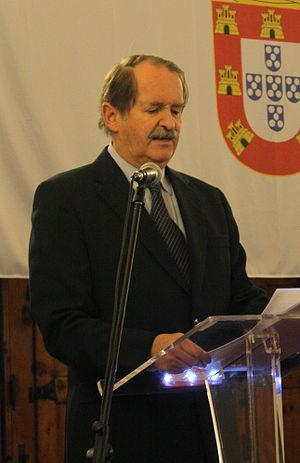
Duarte de Bragança, né le 15 mai 1945 à Berne, qui porte le titre de courtoisie de duc de Bragance, est un prétendant au trône de Portugal, et le chef de la maison de Bragance. Il est le fils aîné d'Duarte de Bragança, duc de Bragance, prétendant migueliste, et de Françoise d'Orléans et Bragance, arrière-petite-fille de l’empereur Pierre II du Brésil. Ses partisans le considèrent comme l'actuel chef de la maison royale de Portugal, en raison de la renonciation de son oncle Miguel de Bragança, duc de Viseu, en 1920.
Cet article donne une liste des prétendants au trône ou héritiers de trônes vacants dans le monde.
Le prince ou la princesse de Beira désigne l’héritier présomptif du prince héritier de la couronne de Portugal, c’est-à-dire le prince royal ou le prince du Brésil suivant les époques. Le titre fait référence à la région de Beyre au Portugal.